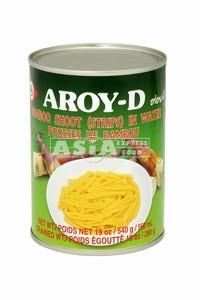
Waste category: metal